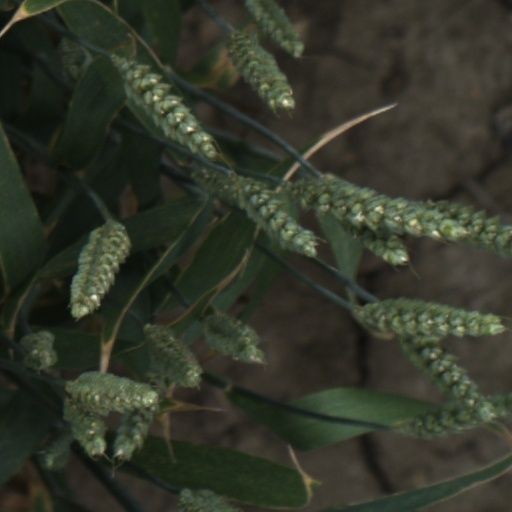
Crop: wheat